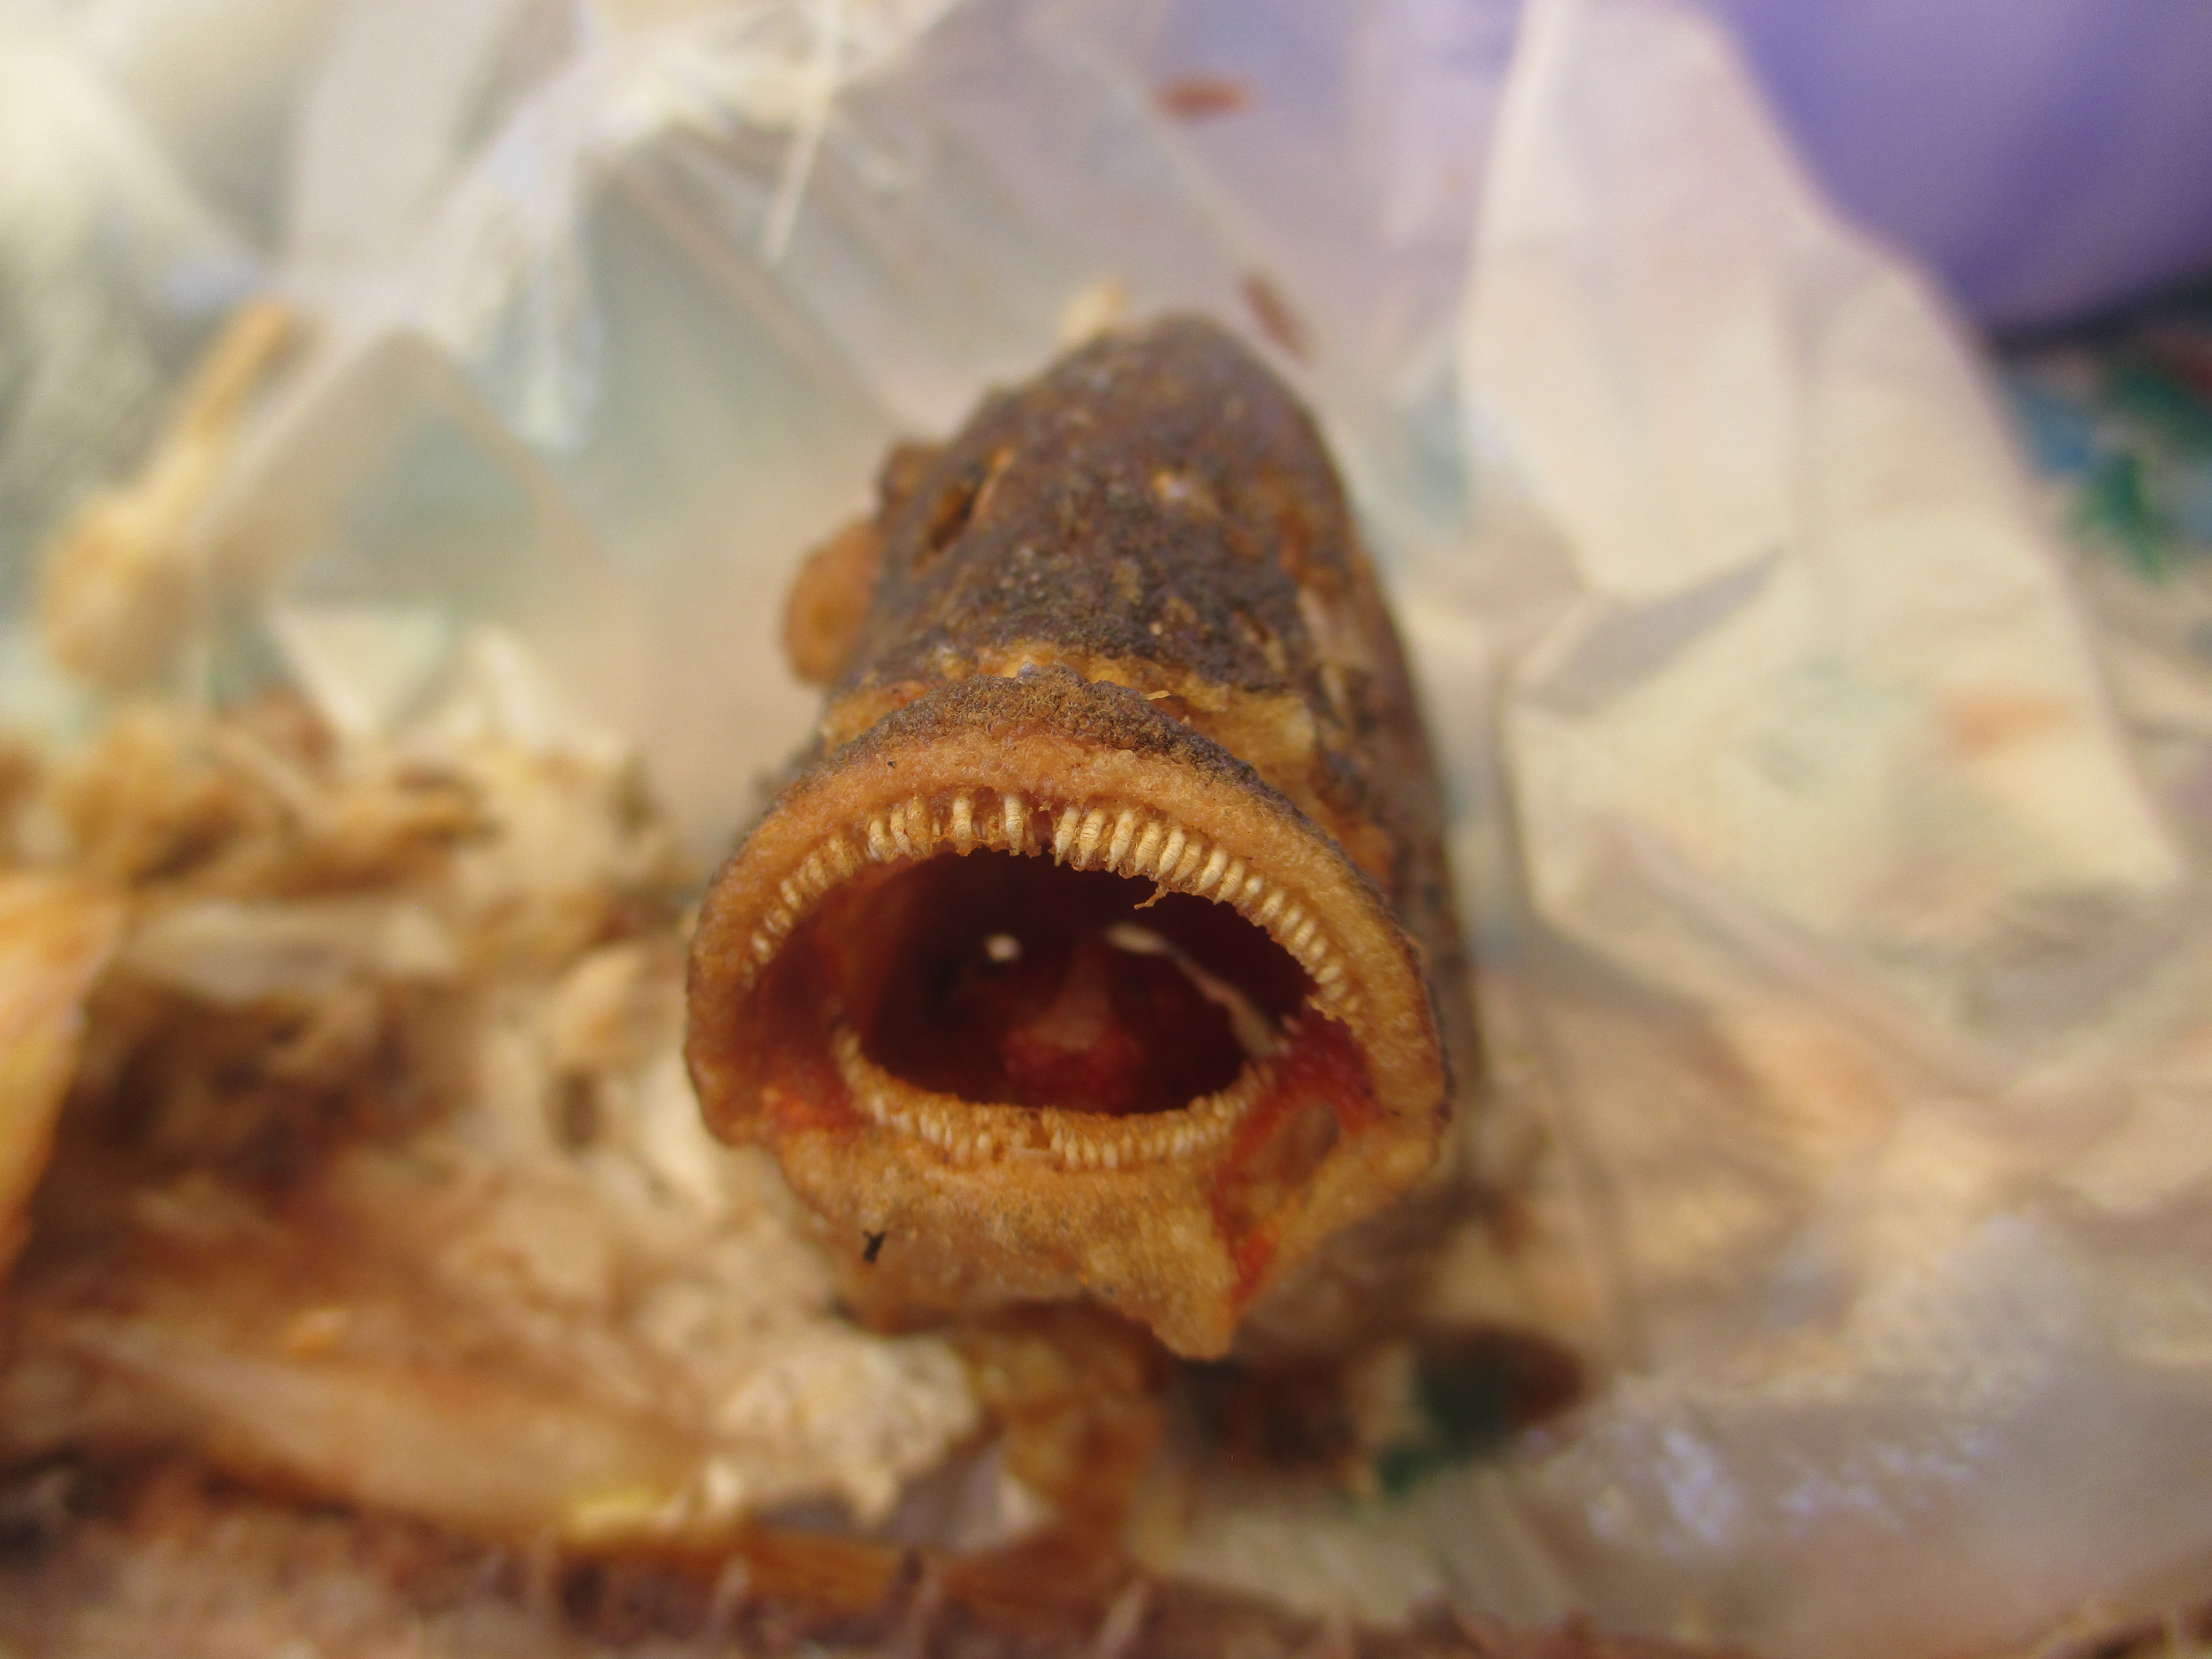
poisson, majunga, madagascar